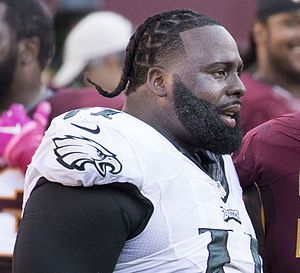
Jason Peters
Jason Raynard Peters er en amerikansk football-spiller, der spiller som offensiv linjemand for NFL-holdet Philadelphia Eagles. Han har spillet for holdet siden 2009. Inden da havde han startet sin NFL-karriere med fem sæsoner hos Buffalo Bills.